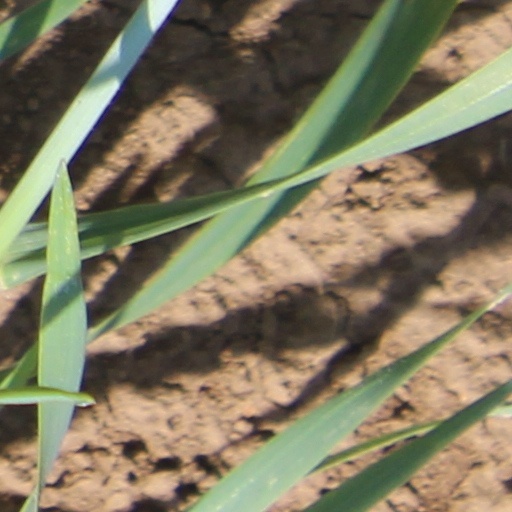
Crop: wheat